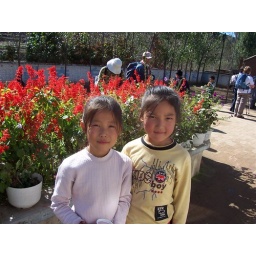
cute girls in playground